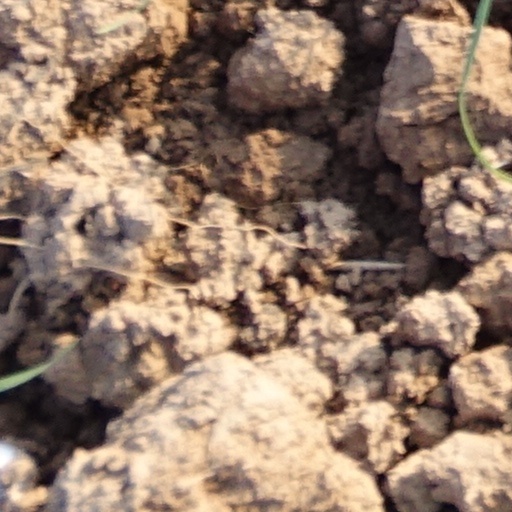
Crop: wheat